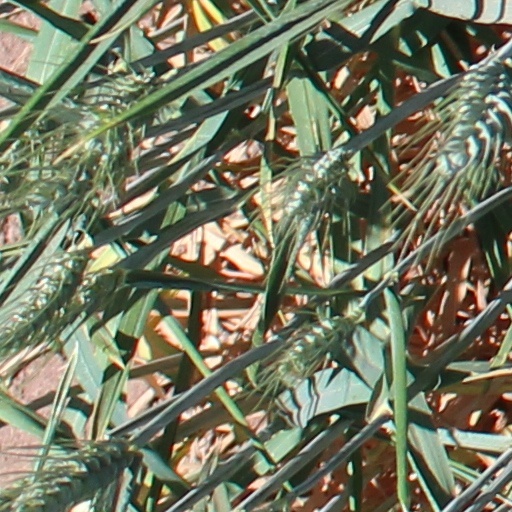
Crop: wheat